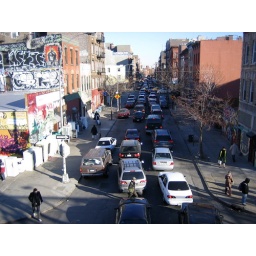
you had to have four passengers in your car to cross the williamsburg bridge